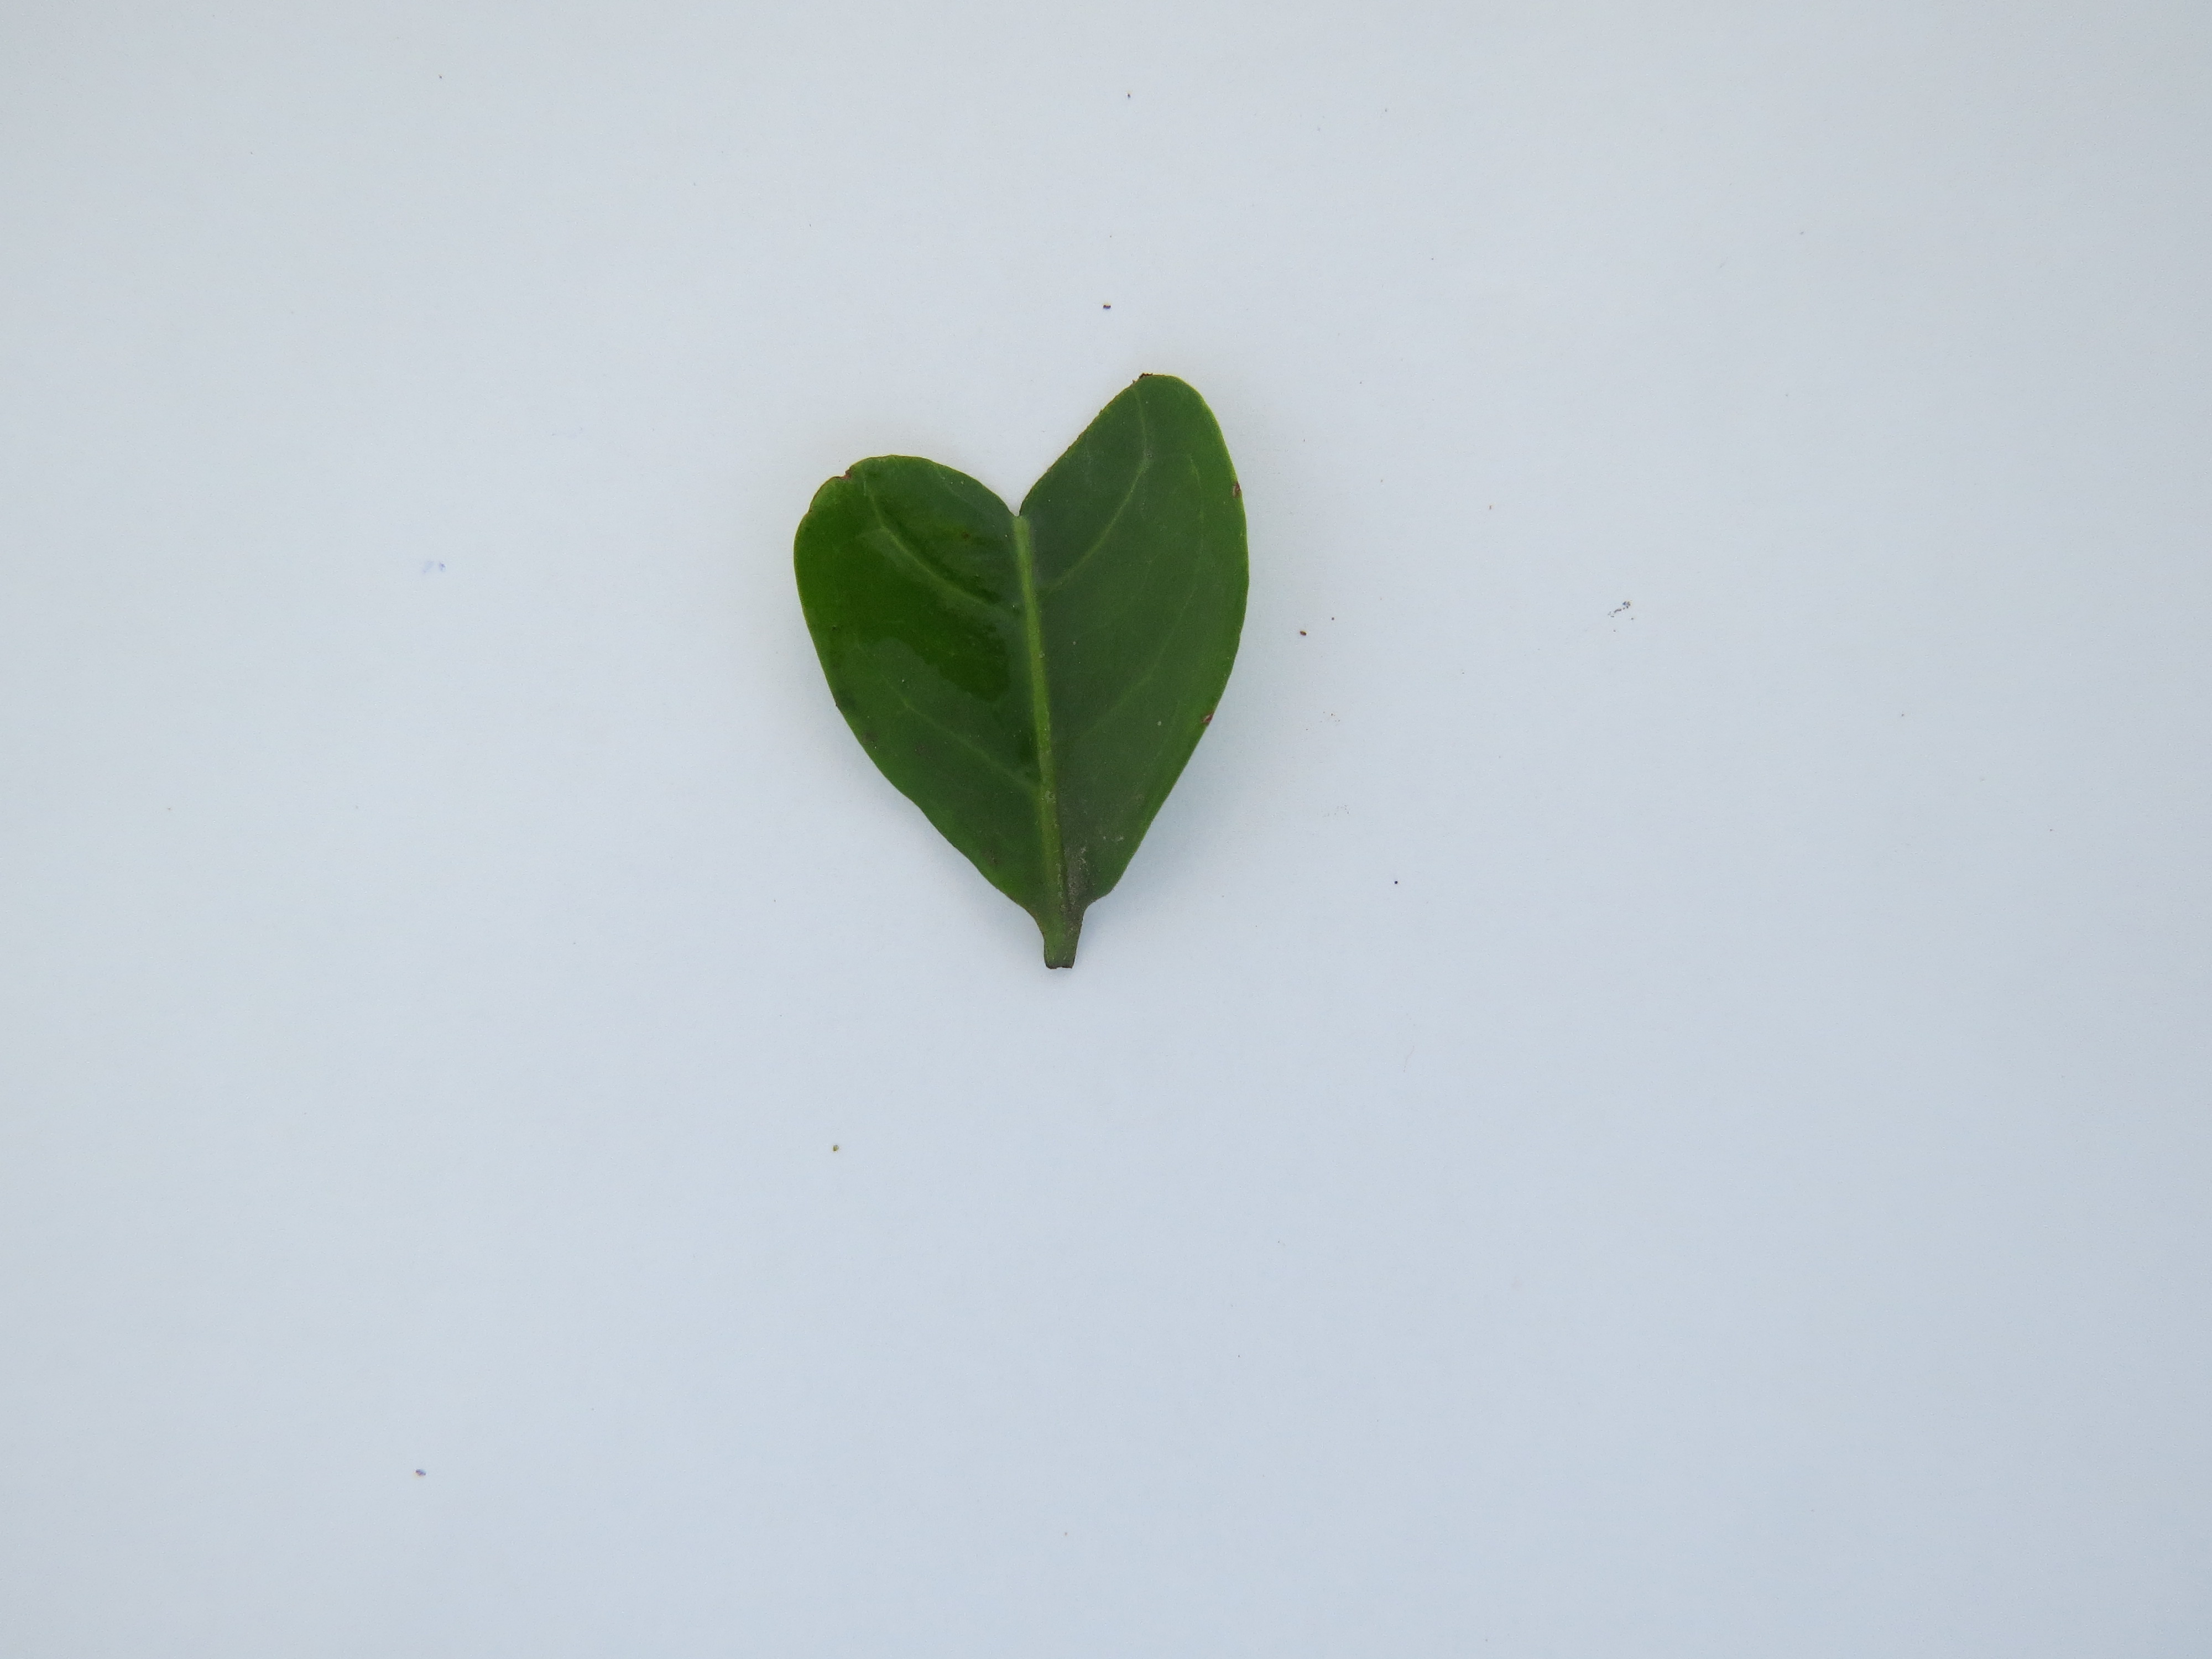
Label: boron-B